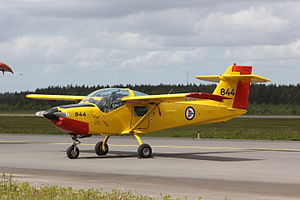
Saab T-17 Supporter / Design og udvikling
Norsk 'Yellow Sparrow' Safari, Turku 2015
Saab MFI-15 Safari / Saab MFI-17 Supporter eller Saab MFI-17 Mushshak er et svenskbygget propelfly udviklet af Malmö Flygindustri, senere overtaget af Saab. Flyet anvendes blandt andet af Flyvevåbnet og Luftforsvaret, men har aldrig været anvendt af det svenske Flygvapnet.